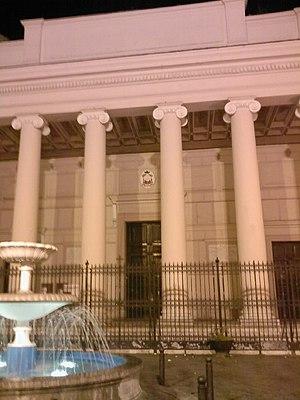
La cathédrale d'Acerra est une cathédrale catholique située dans la ville homonyme, dans le Sud de l'Italie en Campanie. Elle est le siège du diocèse d'Acerra depuis le XIᵉ siècle.